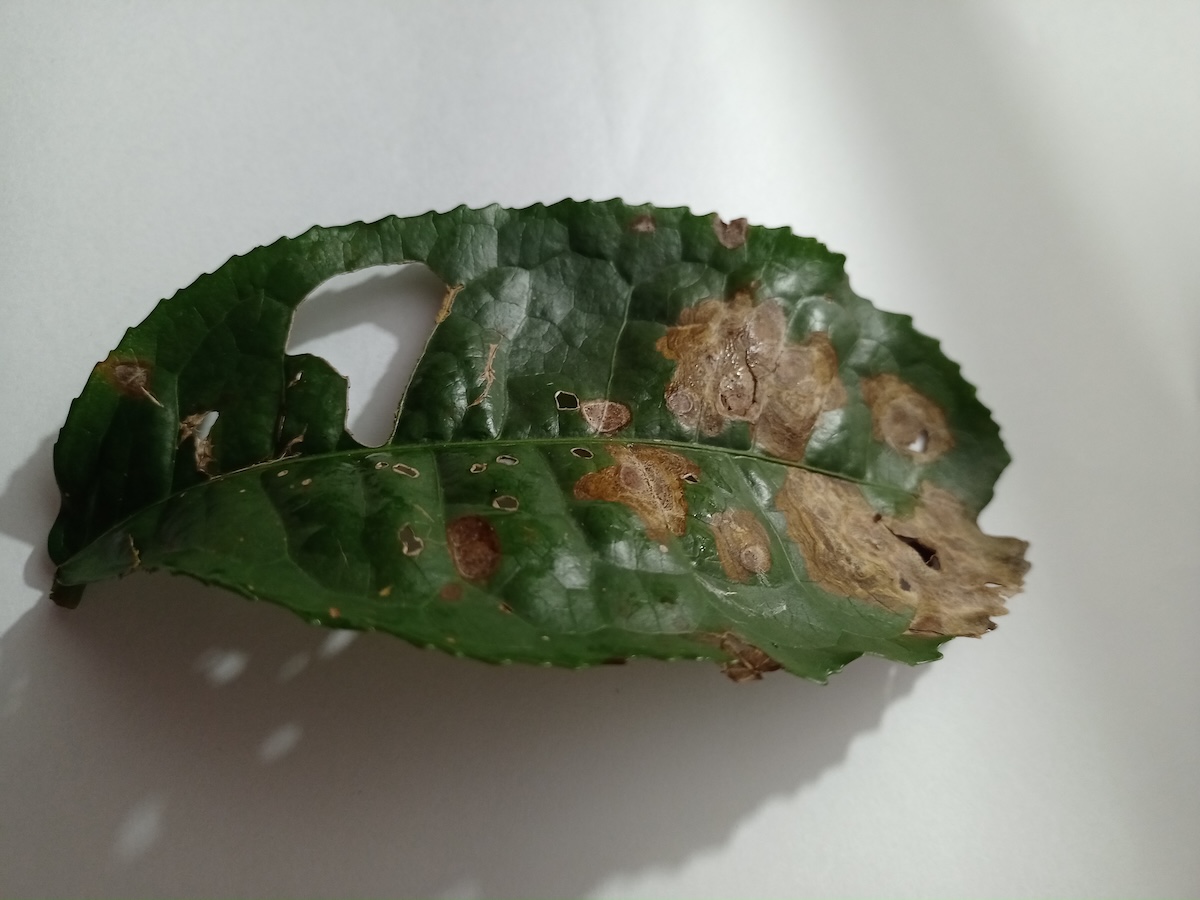
Label: Brown Blight